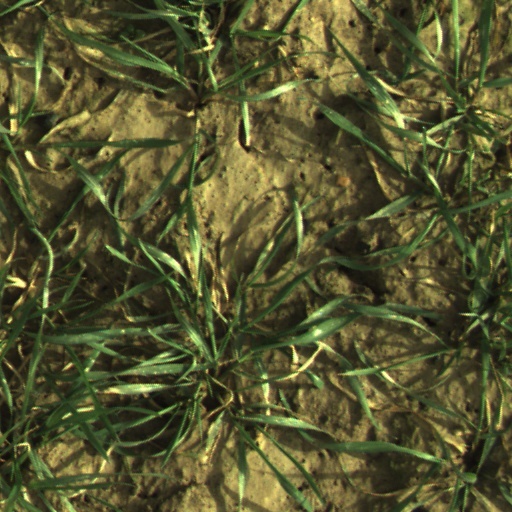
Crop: wheat